Nation Broadcasting Corporation

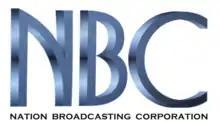
Former logo, used in 2007

NBC was established by Abelardo Yabut Sr. in 1963, coinciding with the launch of DXYZ, the network's pioneer AM station in Zamboanga City, using a surplus transmitter that he bought from Deeco Electronics in Manila. Throughout the next years, NBC established a string of 10 AM stations in provincial areas.